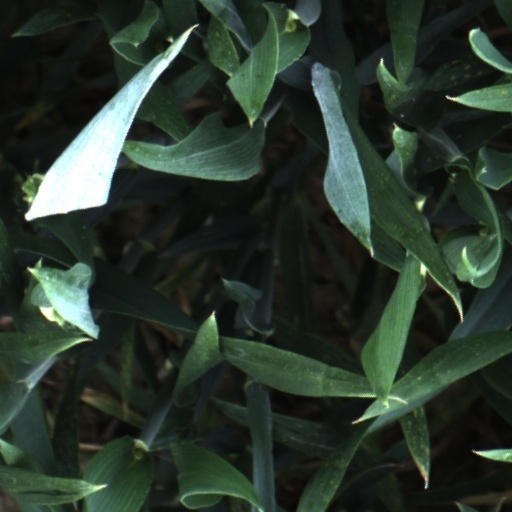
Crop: wheat